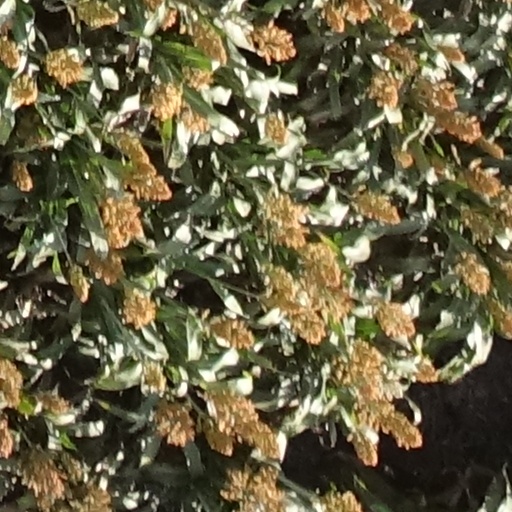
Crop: sorghum